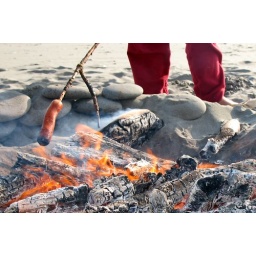
Hot dogs cooked over a beach fire. They wouldn't taste as good without a little sand mixed in.